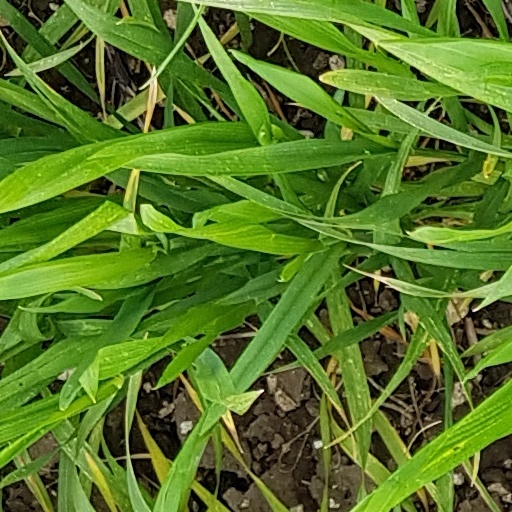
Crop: wheat